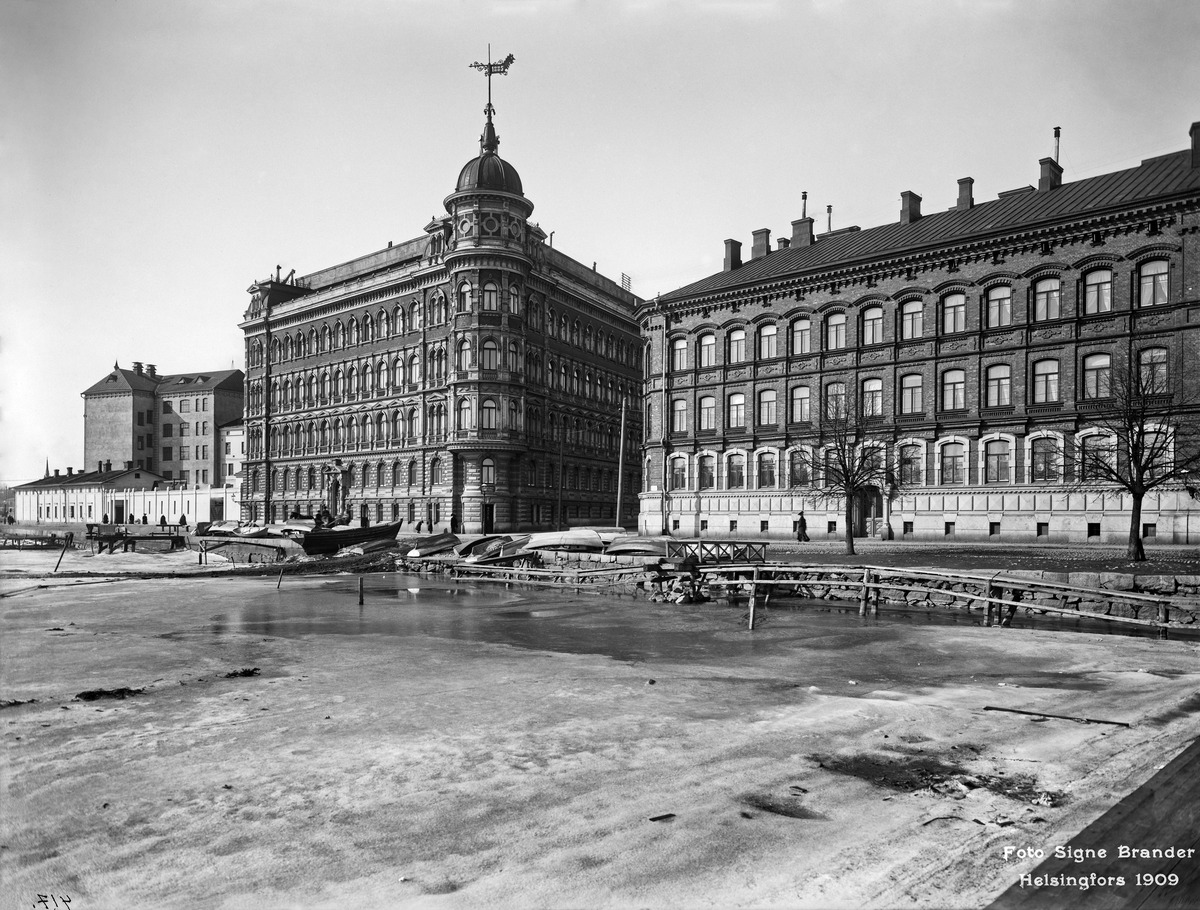
Pohjoisranta 6, 4, 2
sisällön kuvaus: Pohjoisranta 6, 4, 2. Poikkikatu Kirkkokatu. mustavalkoinen
Kuvaaja: Brander, Signe, valokuvaaja
Ajankohta: kuvausaika 1909
Paikka: Suomi, Uusimaa, Helsinki, Kruununhaka Helsinki, Pohjoisranta 6, 4, 2
Aiheet: rantaviiva, jääpeite, veneet, kertaustyylit, tuuliviirit